Victoire Conen de Saint-Luc

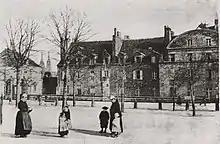
Convent of the Dames de la Retraite in Quimper

Her parents were soon incriminated and accused of being her accomplices. On 10 October 1793 her father Gilles Conen de Saint-Luc, former president of the Parliament of Brittany, her mother Francoise Marie du Bot, and Victoire were arrested and taken to Carhaix prison and from there to Quimper, then, separately, to Paris, where their file had been sent to the Revolutionary Tribunal. They found themselves in the prison of the Conciergerie. She had some talent for painting, and several portraits painted by her are preserved, some made in the prison.